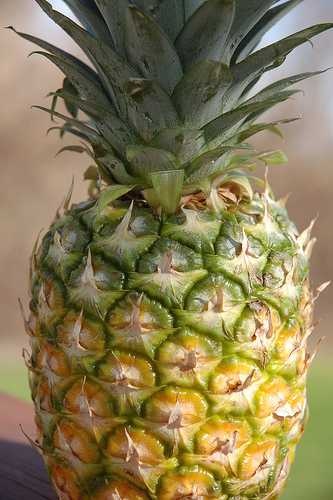
Label: Pineapple